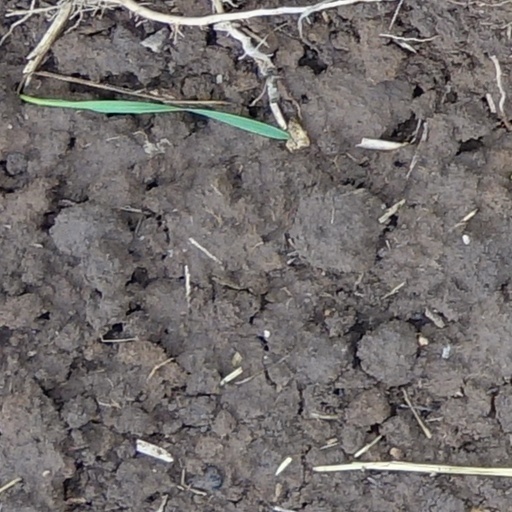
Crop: wheat